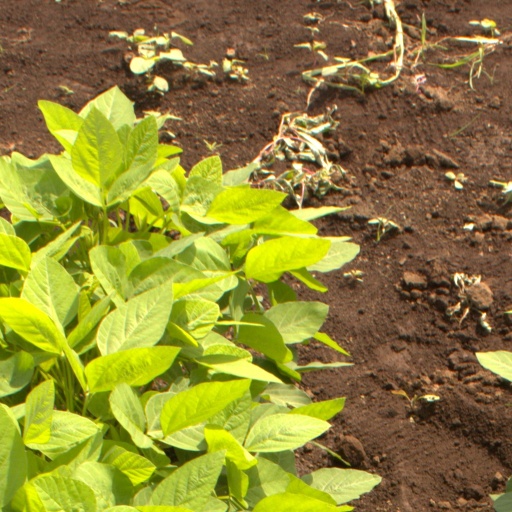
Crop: soybean